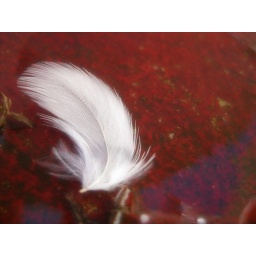
ok so this is just a feather left by a chicken that my dog chased away.